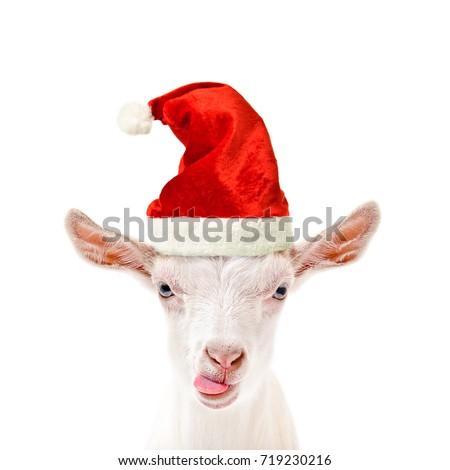
portrait of a funny goat in a new year 's cap , showing tongue , isolated on white background